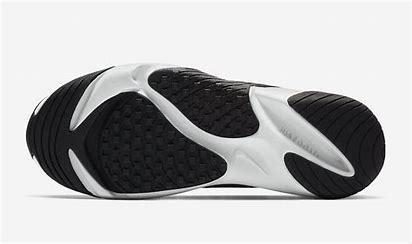
Brand: Nike
Model: Zoom 2K